The Wooden Bridge

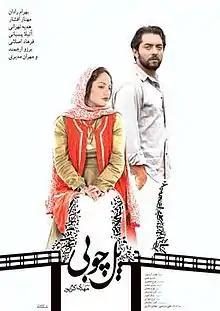
The theatrical poster

The Wooden Bridge (in Persian: "پل چوبی") is a 2012 Iranian film directed by Mehdi Karampour.